James V. Heidinger

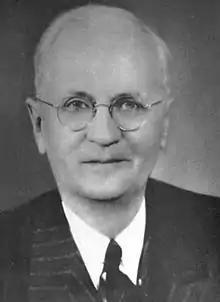

James Vandaveer Heidinger (July 17, 1882 – March 22, 1945) was a U.S. Representative from Illinois.